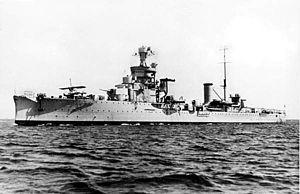
L'Alberico da Barbiano était un croiseur léger de classe Alberto da Giussano ayant servi dans la Regia Marina pendant la Seconde Guerre mondiale. Il fut baptisé en l'honneur d'Alberico da Barbiano, condottiere Italien du XVᵉ siècle.